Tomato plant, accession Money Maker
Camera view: bottom (45 deg); turntable rotation: 300 degrees
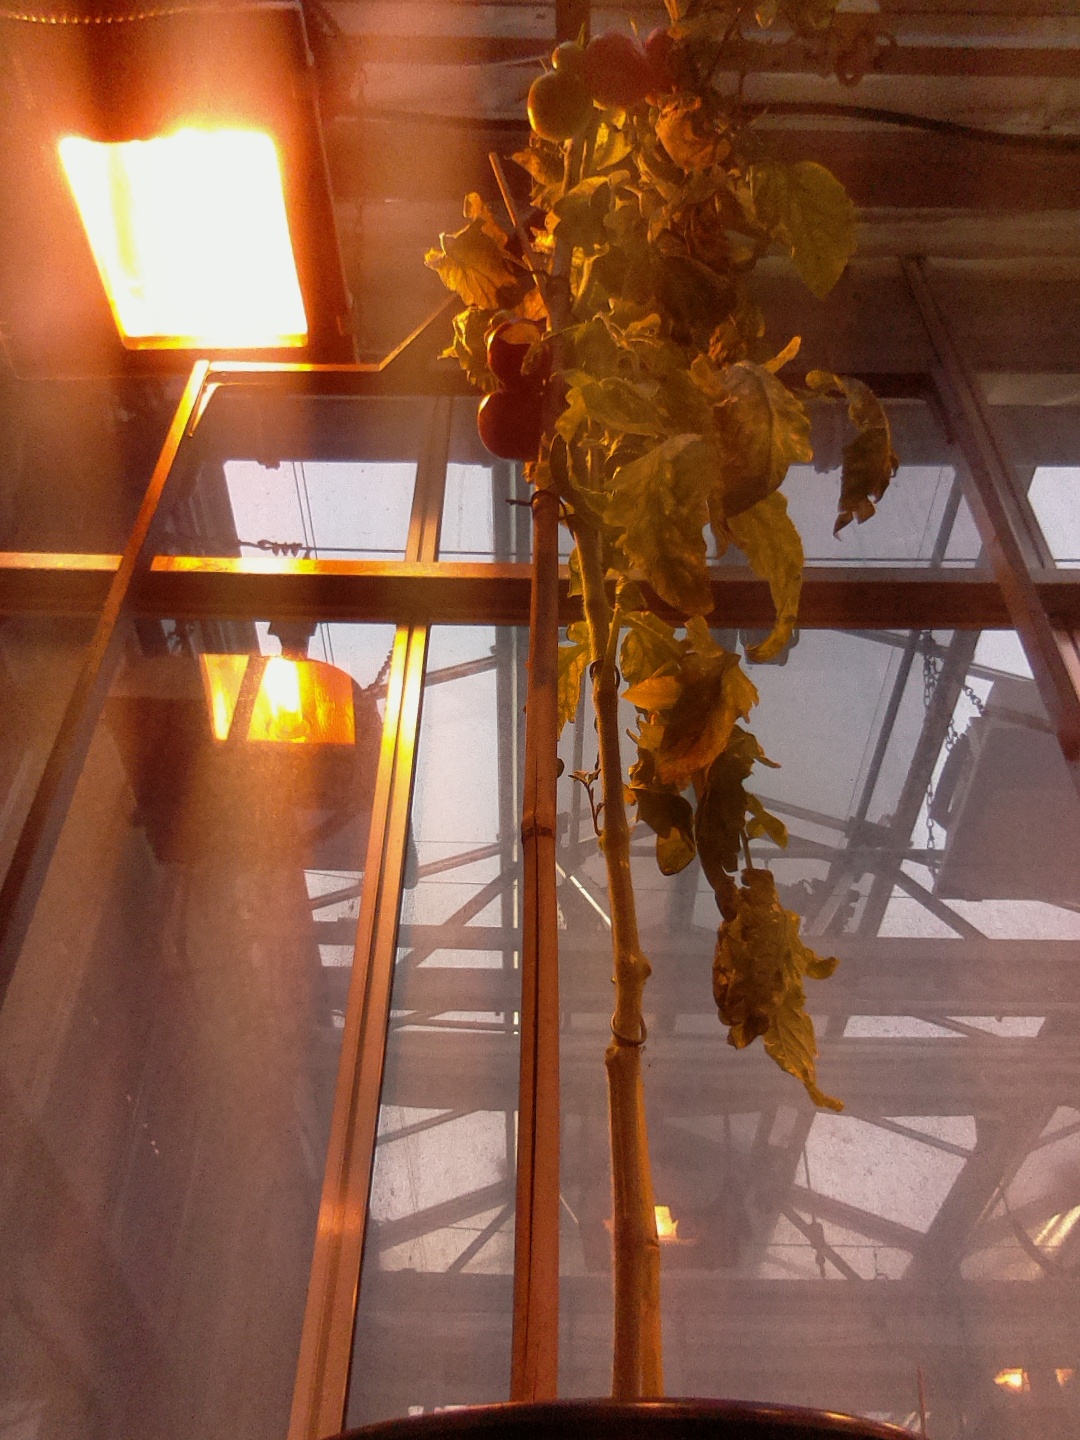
BBCH growth stage 85: 50%-60% of fruits show typical fully ripe color